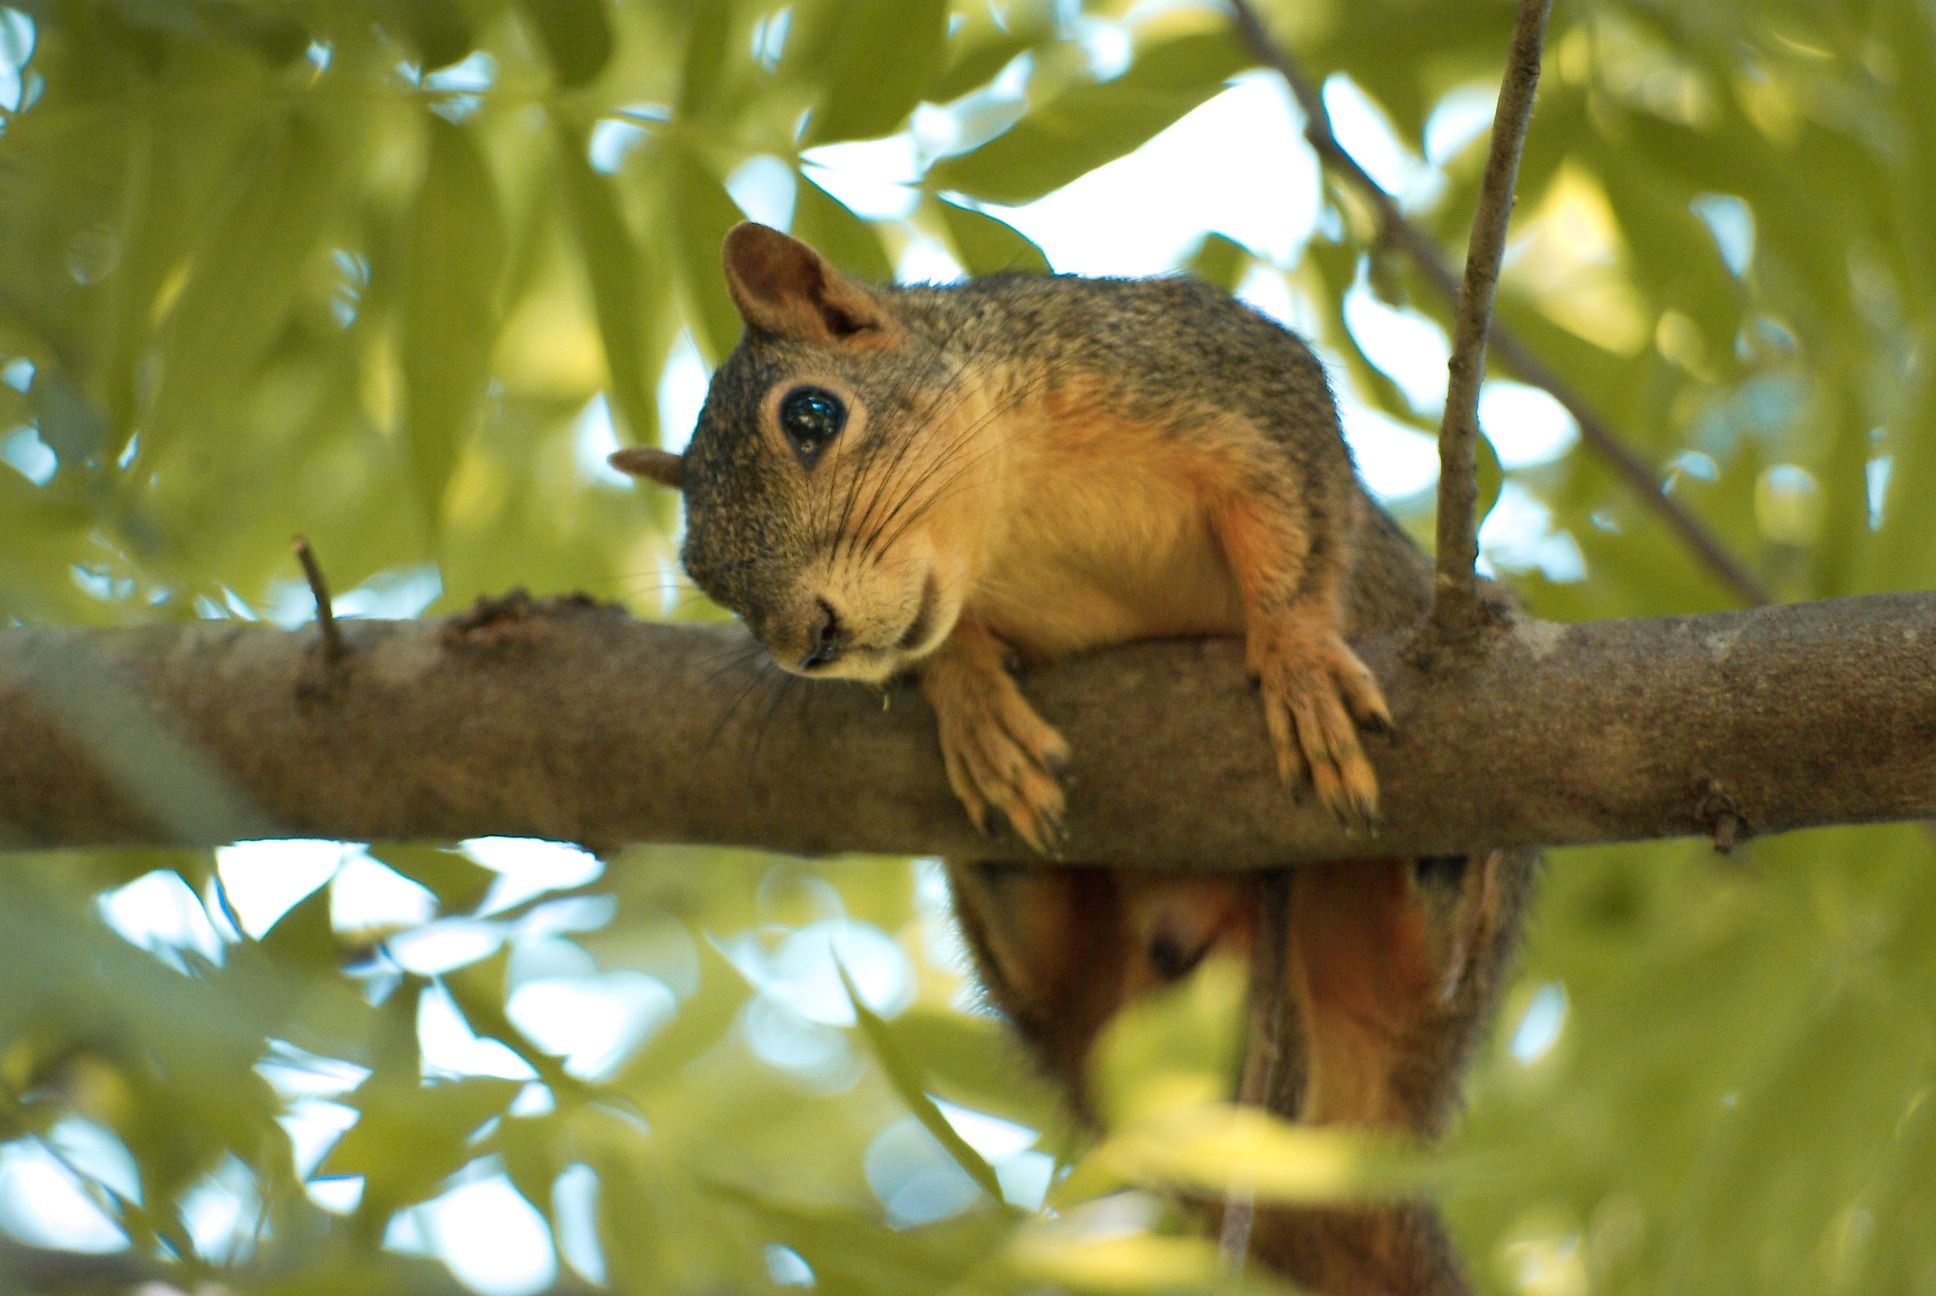
nature, branch, animal, cute, wildlife, wild, fur, backyard, mammal, squirrel, rodent, fauna, curiosity, outdoors, eyes, tail, vertebrate, chipmunk, curious, friendly, fox squirrel